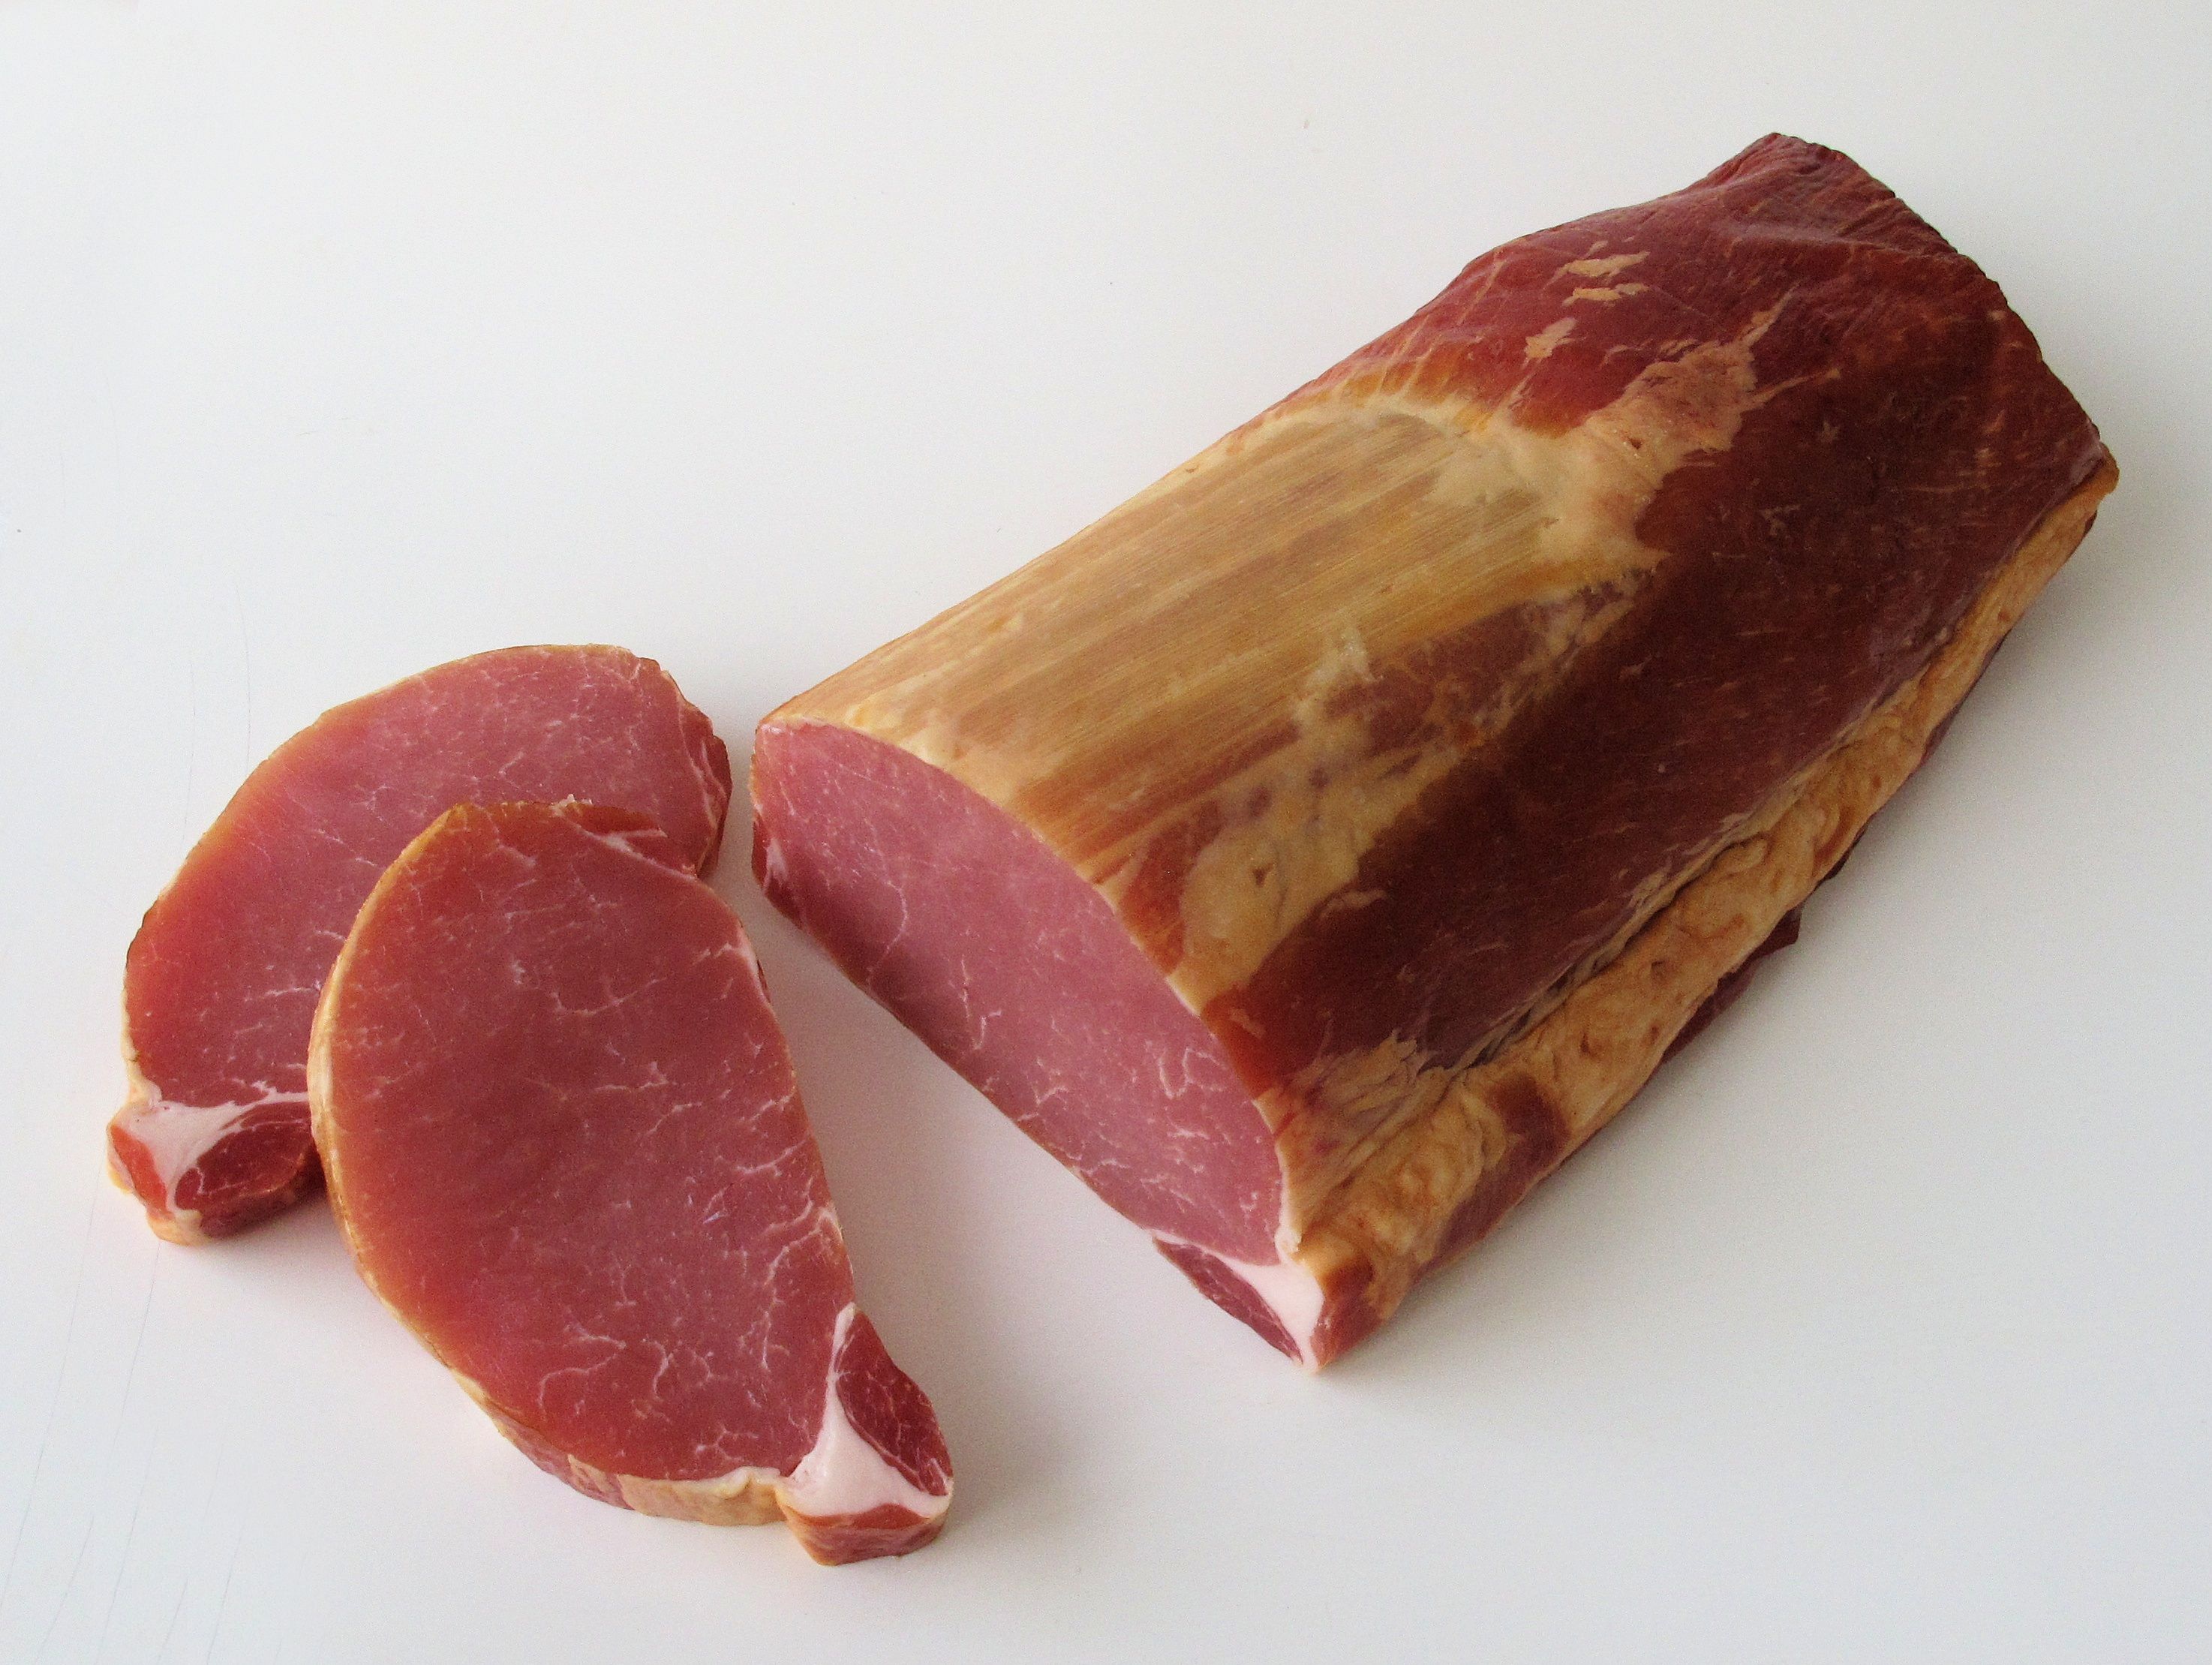
dish, food, cooking, produce, meat, pork, cuisine, prosciutto, bacon, butcher shop, supermarket, ham, animal source foods, sirloin steak, salt cured meat, jam n serrano, back bacon, plowman's lunch, pre dinner